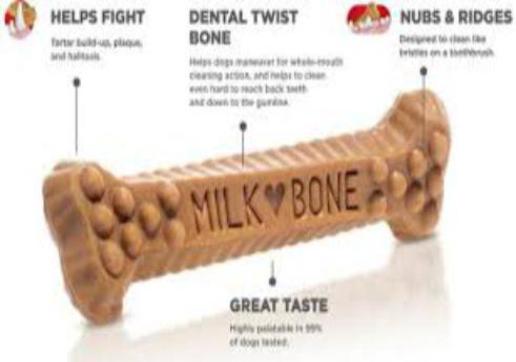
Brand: milk-bone
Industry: Food